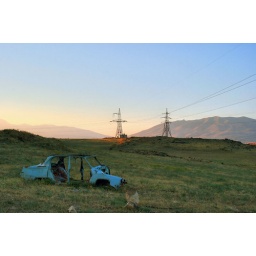
Old car in the field